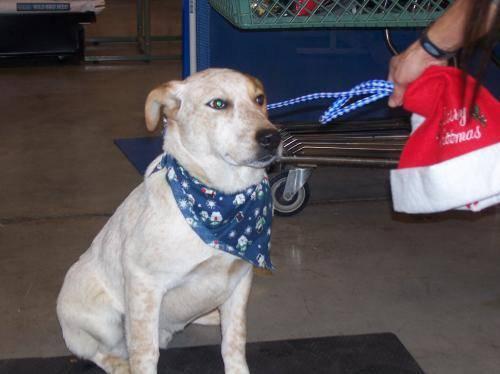
dog